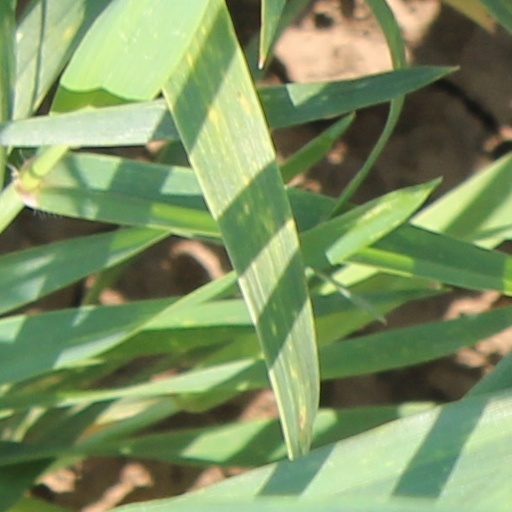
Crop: wheat